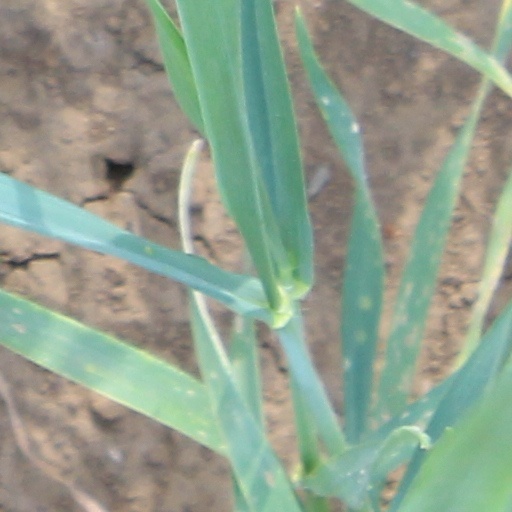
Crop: wheat